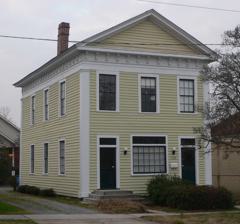
Building: Smithfield Masonic Lodge
Country: United States of America
Year built: 1854
United States historic place Smithfield Masonic Lodge U.S. National Register of Historic Places Smithfield Masonic Lodge, December 2014 Show map of North Carolina Show map of the United States Location 115 N. Second St., Smithfield, North Carolina Coordinates 35°30′51″N 78°20′51″W / 35.51417°N 78.34750°W / 35.51417; -78.34750 Area 0.1 acres (0.040 ha) Built c. 1854 ( 1854 ) , 1915-1917 Architectural style Greek Revival NRHP reference No. 07001012 Added to NRHP September 28, 2007 Smithfield Masonic Lodge , also known as the Brooks Building , is a historic Masonic Lodge located at Smithfield , Johnston County, North Carolina , United States It is believed to be built in about 1854, and had moved to its present location in 1915–1917. It is a two-story, three-bay, rectangular vernacular Greek Revival style frame building. It has a gable front temple form and is sheathed in plain weatherboard.  Fellowship Lodge No. 84 occupied the building until the 1940s, and the Smithfield Woman's Club met in the building from 1917 through 1933. The building house Smithfield's first public library operated by the Smithfield Woman's Club. It was listed on the National Register of Historic Places in 2007. References